Noise gate

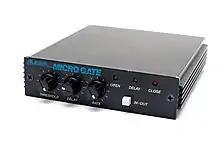
An Alesis Micro Gate noise gate

A noise gate or simply gate is an electronic device or software that is used to control the volume of an audio signal. Comparable to a limiter, which attenuates signals "above" a threshold, such as loud attacks from the start of musical notes, noise gates attenuate signals that register "below" the threshold. However, noise gates attenuate signals by a fixed amount, known as the range. In its simplest form, a noise gate allows a main signal to pass through only when it is above a set threshold: the gate is "open". If the signal falls below the threshold, no signal is allowed to pass (or the signal is substantially attenuated): the gate is "closed". A noise gate is used when the level of the signal is above the level of the unwanted noise. The threshold is set above the level of the noise, and so when there is no main signal, the gate is closed.